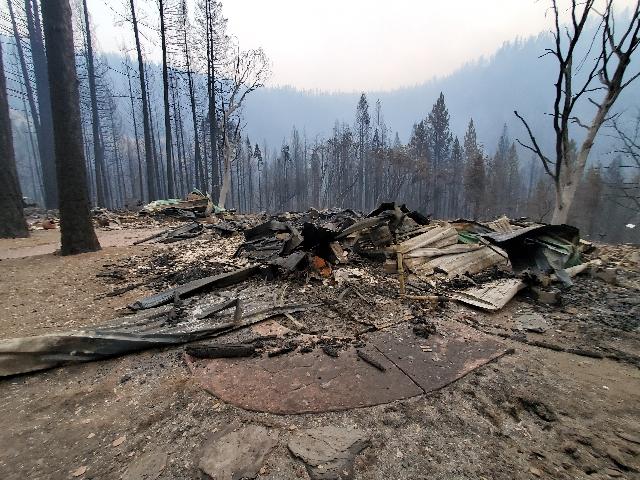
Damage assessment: destroyed